Sky position (RA, Dec in degrees): 146.774, 5.033
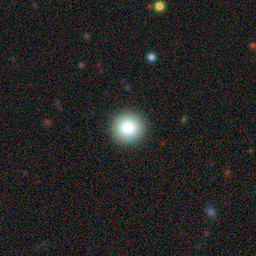
Galaxy morphology: Round Smooth Galaxies